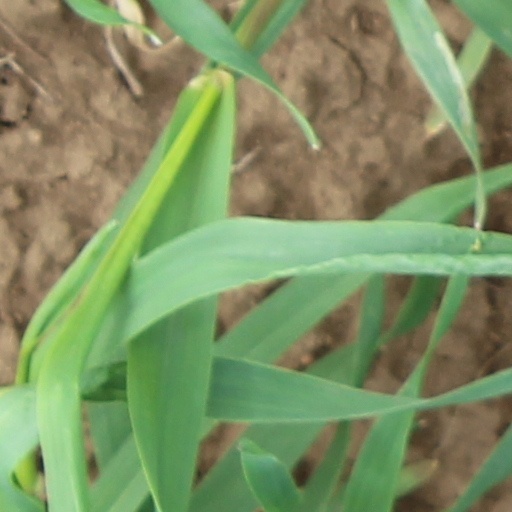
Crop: wheat